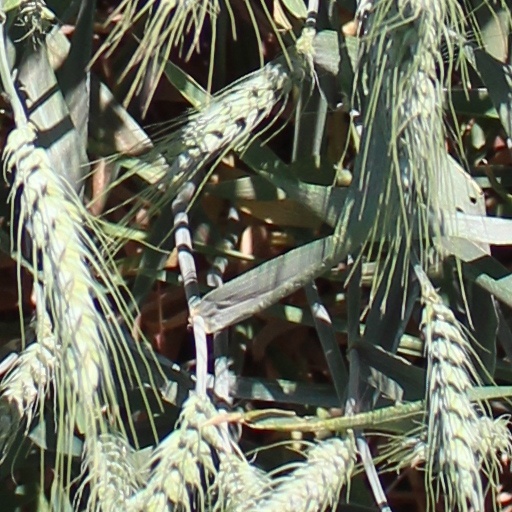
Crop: wheat